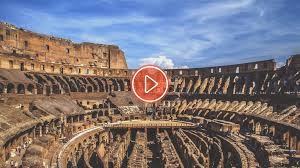
Landmark: Roman Colosseum